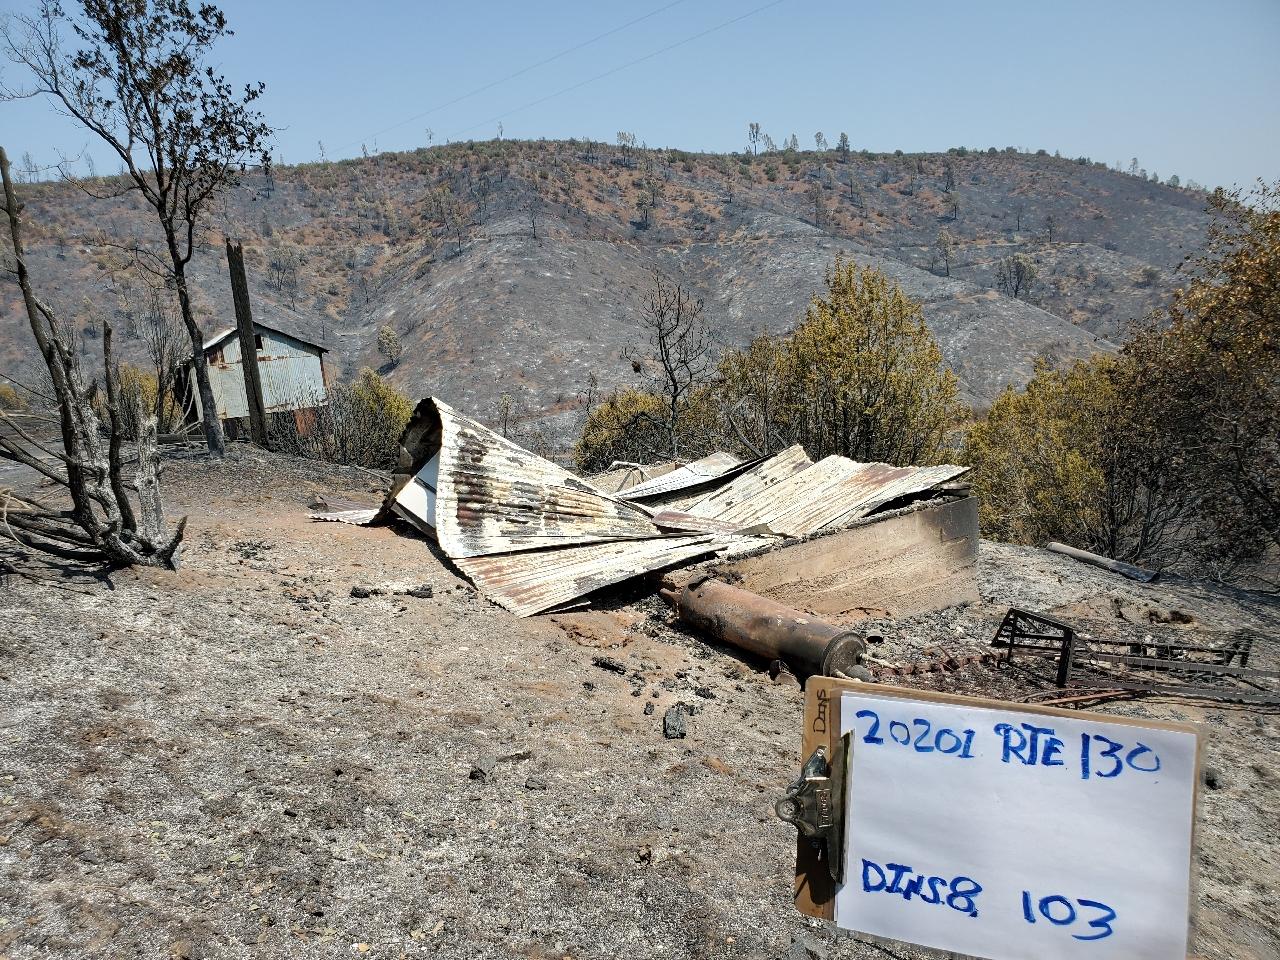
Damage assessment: destroyed